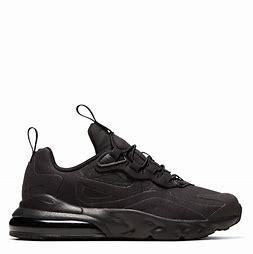
Brand: Nike
Model: Air Max 270 Rt